Iman Willem Falck

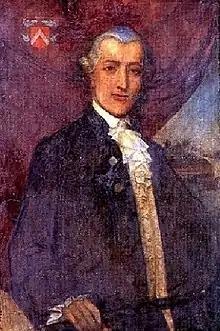
Iman Willem Falck portrayed by the student of the Rijksacademie van Beeldende Kunsten in 1908

Iman Willem Falck (25 March 1736 – 6 February 1785) was a Dutch colonial governor who served as the 32nd Governor of Zeylan during the Dutch period in Ceylon. He was appointed on 7 August 1765 and was Governor until 5 February 1785. He was succeeded by Edward Hughes.